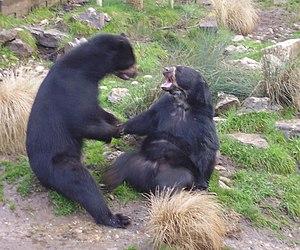
Ours à lunettes, au zoo du Parc de la Tête d'Or, à Lyon
Le paramo de Sumapaz est un paramo situé en Colombie.
Le parc national naturel de Sumapaz est un parc national situé dans la Cordillère Orientale et réparti sur les départements de Cundinamarca, Meta et Huila, en Colombie. Il est considéré comme le plus grand écosystème paramo du monde. Il fut créé en 1977 en raison de son importance en tant que réserve de biodiversité et de ses ressources en eau douce pour la région la plus densément peuplée du pays, la savane de Bogota.